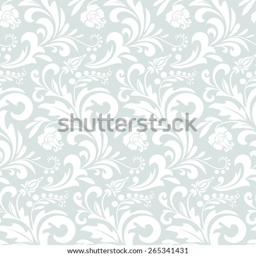
wallpaper in the style of art period .